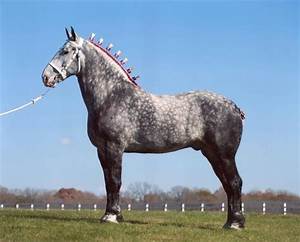
Label: horse